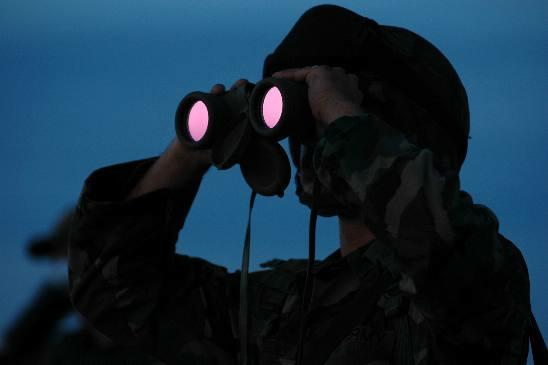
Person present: Yes